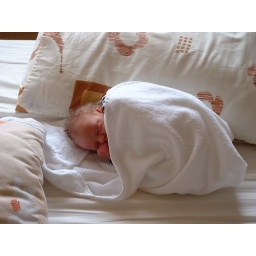
Even uitrusten in het bed van papa &amp;amp; mama